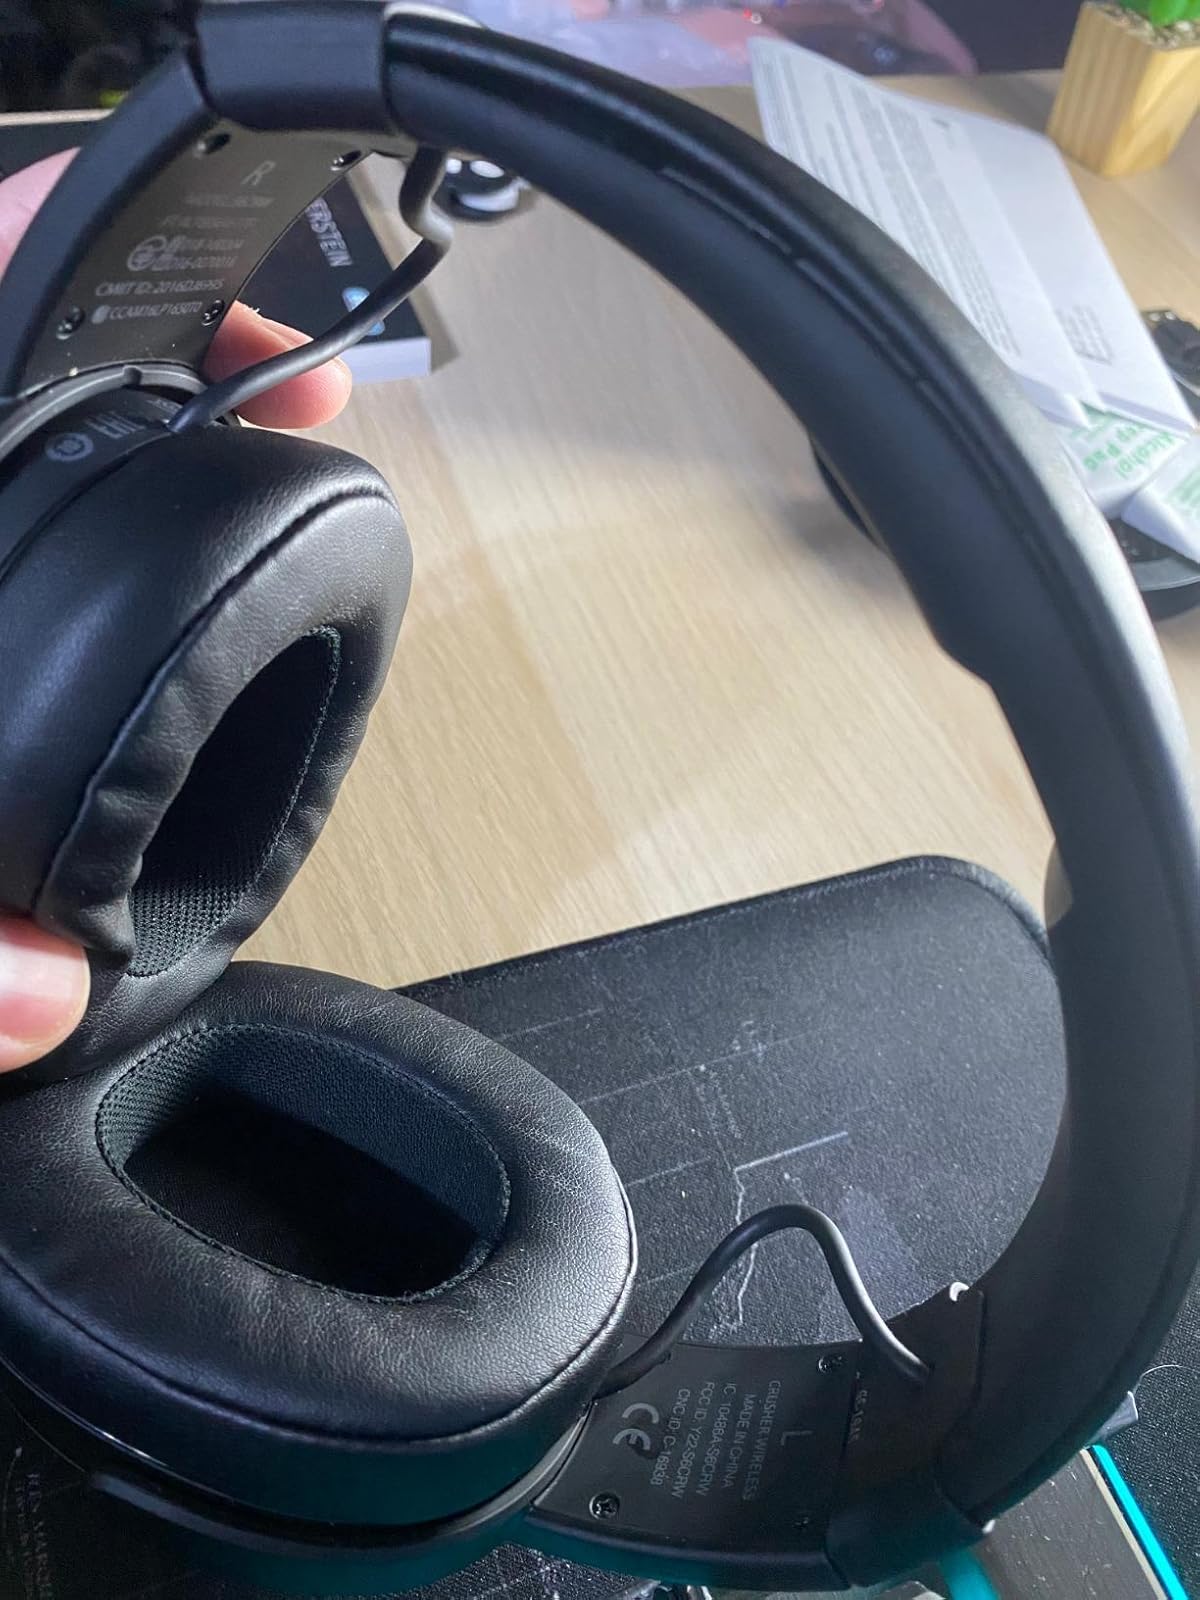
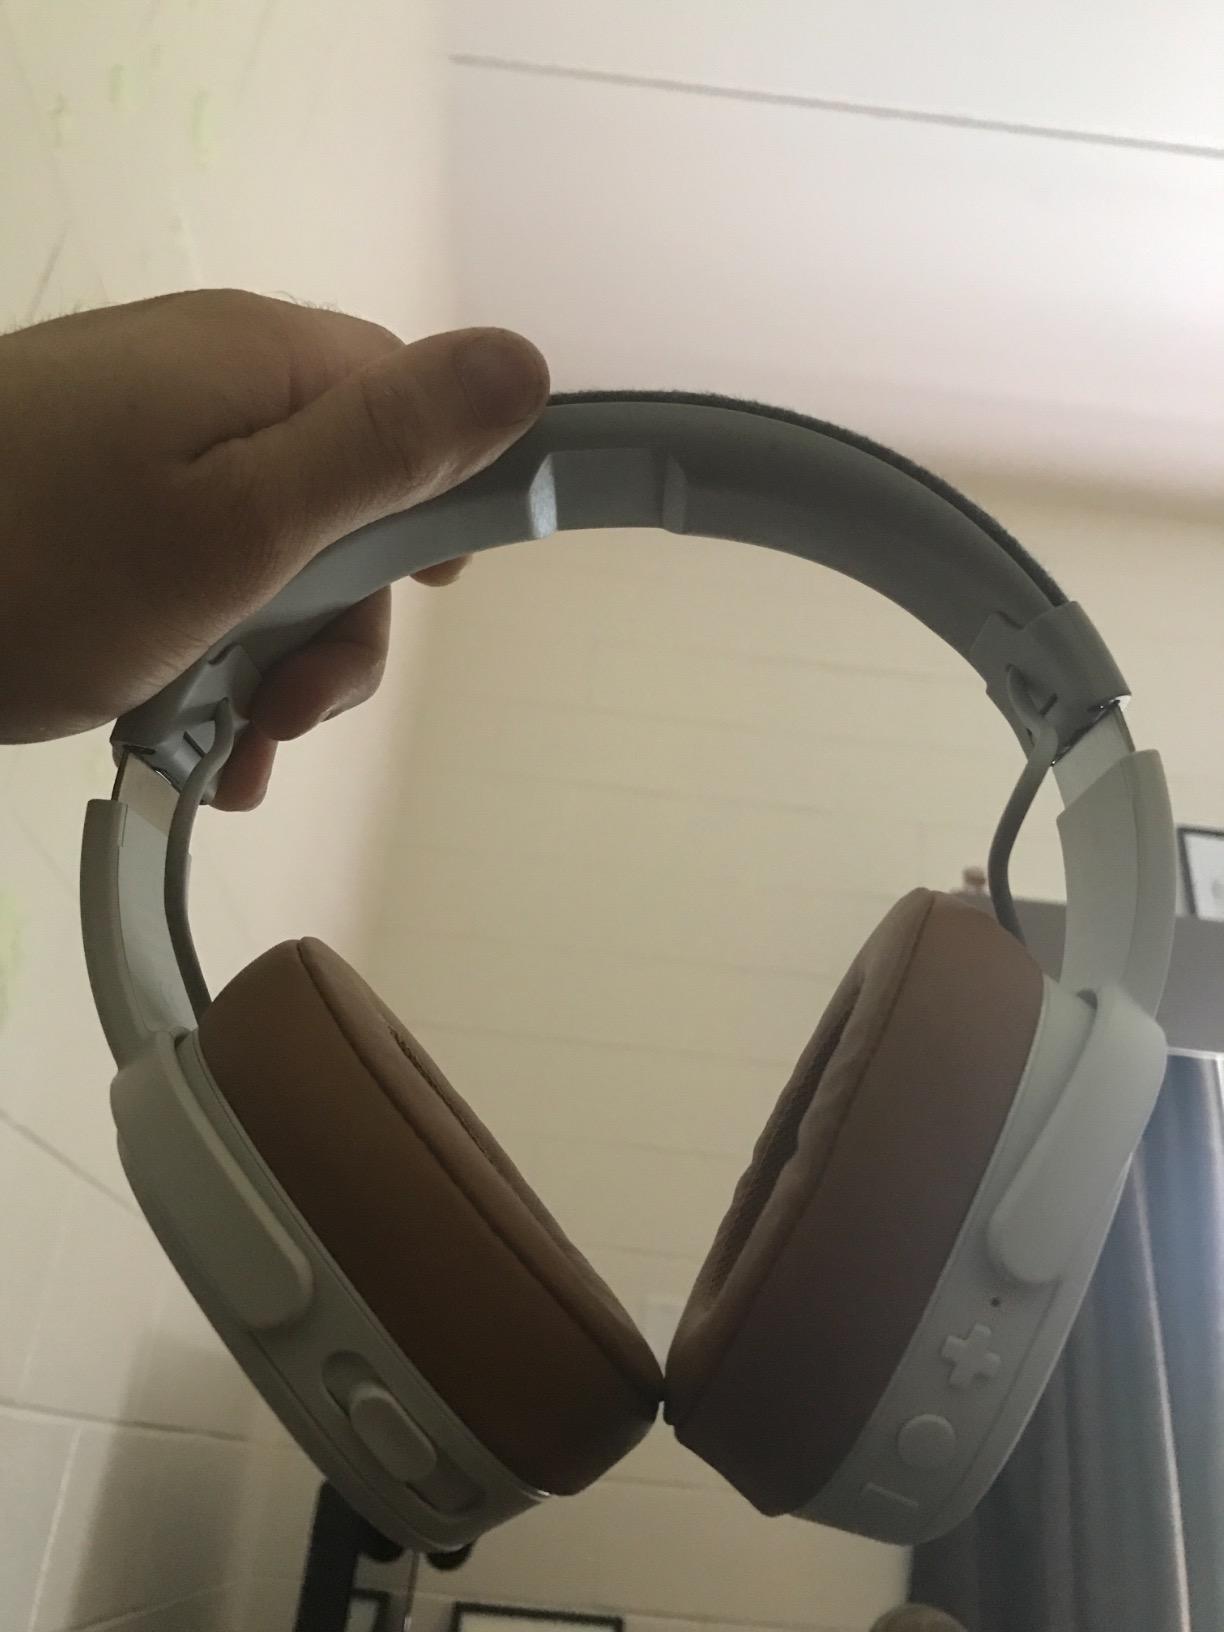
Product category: headphones
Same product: no